Fritz Imhoff

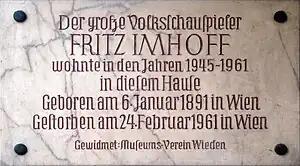
A commemorative plaque at the , Wiedner Hauptstraße 23, Wieden

Fritz Imhoff, real name: Friedrich Arnold Heinrich Jeschke (January 6, 1891, Alsergrund February 24, 1961, Wieden) was an Austrian actor. He was a brother of the Wienerlied composer (18901962).